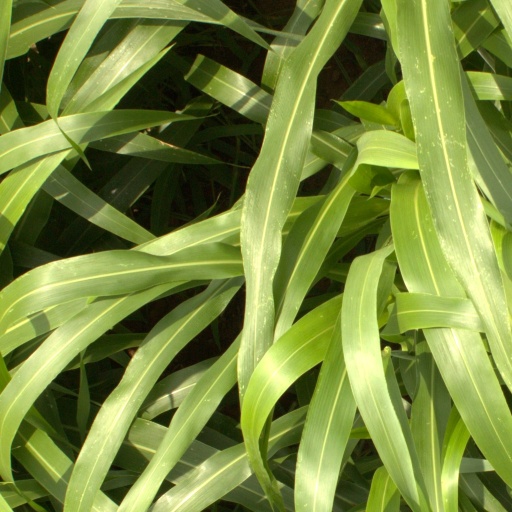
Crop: sorghum